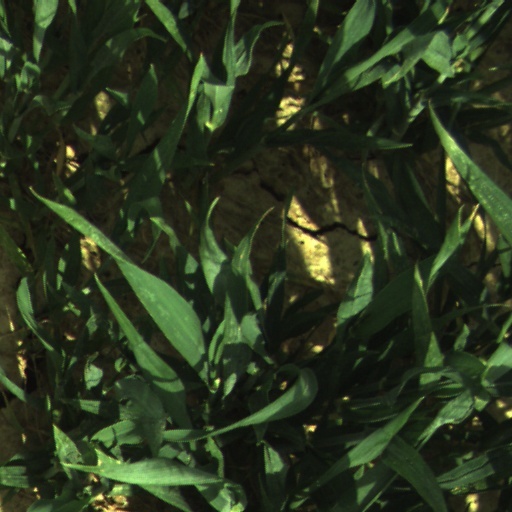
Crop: wheat